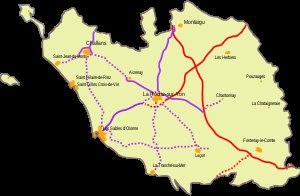
Cet article présente différents aspects de l'économie de la Vendée, un département français.